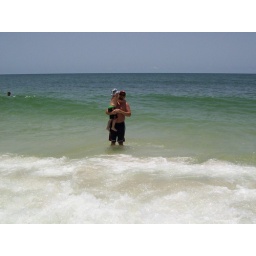
The boys in the ocean